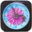
Label: clock